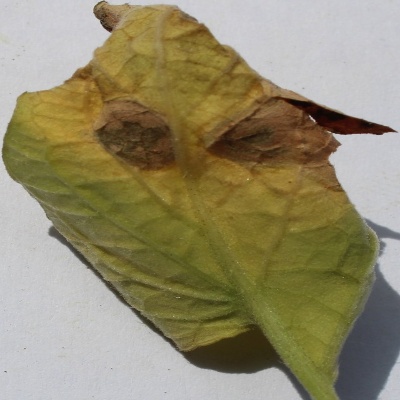
Crop: Tomato
Condition: verticulium wilt